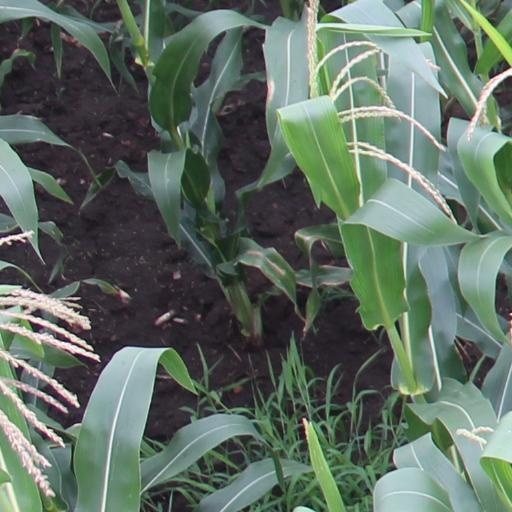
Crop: maize; corn